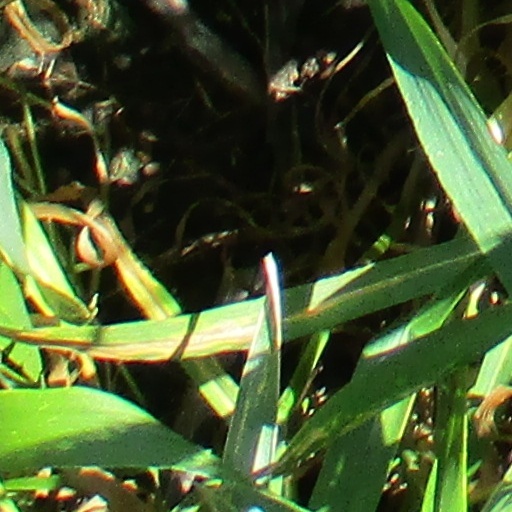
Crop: wheat